Metro Station (band)

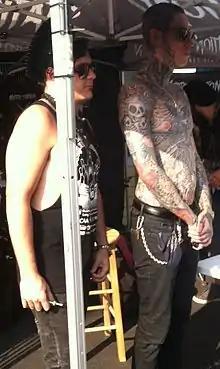
Metro Station in 2015 at the Warped Tour in Hartford, Connecticut, US

Metro Station was an American pop rock band that was formed in Los Angeles, California by singer Mason Musso and bassist/guitarist Trace Cyrus. In late 2006, the band signed a recording contract with Columbia Records and RED Ink Records. The band is best known for the commercially successful hit single "Shake It" from the group's self-titled debut album. In 2010, tension between Cyrus and Musso caused the band to go on hiatus. In 2011, the band returned, however, it was announced that Cyrus was no longer a part of the group and Musso had purchased the rights to the name.